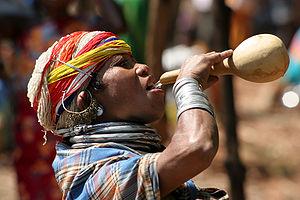
Les Bondo sont un peuple aborigène indien, vivant dans les collines de l'Orissa, au centre-est de la péninsule indienne.